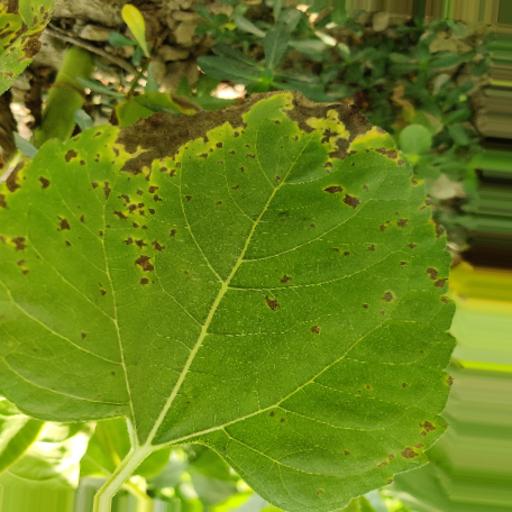
Label: Leaf_scars